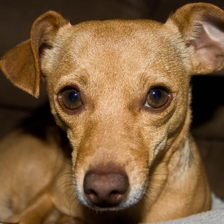
Label: animals